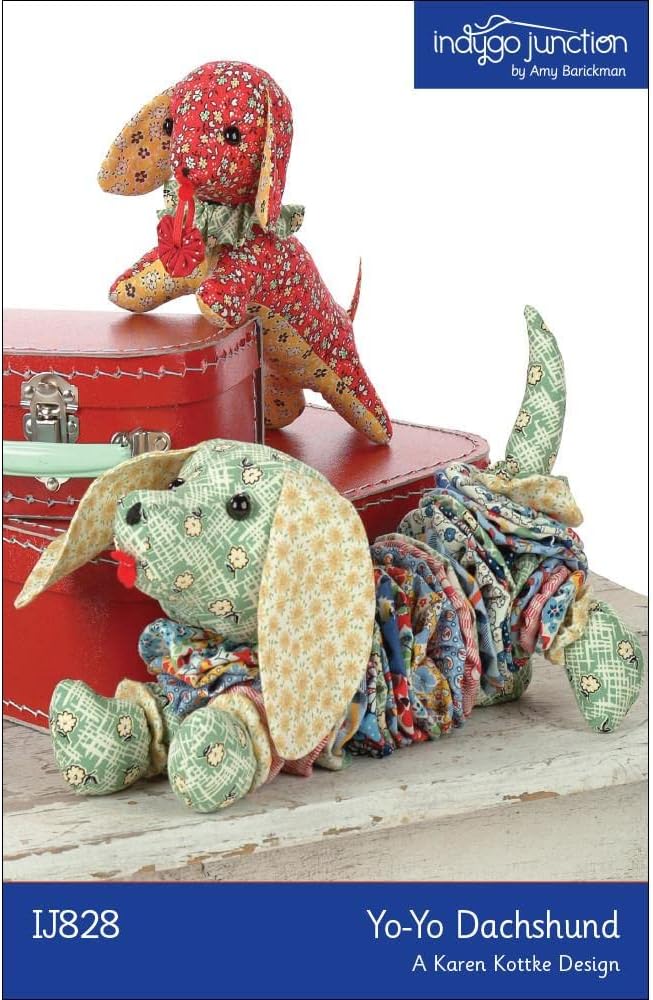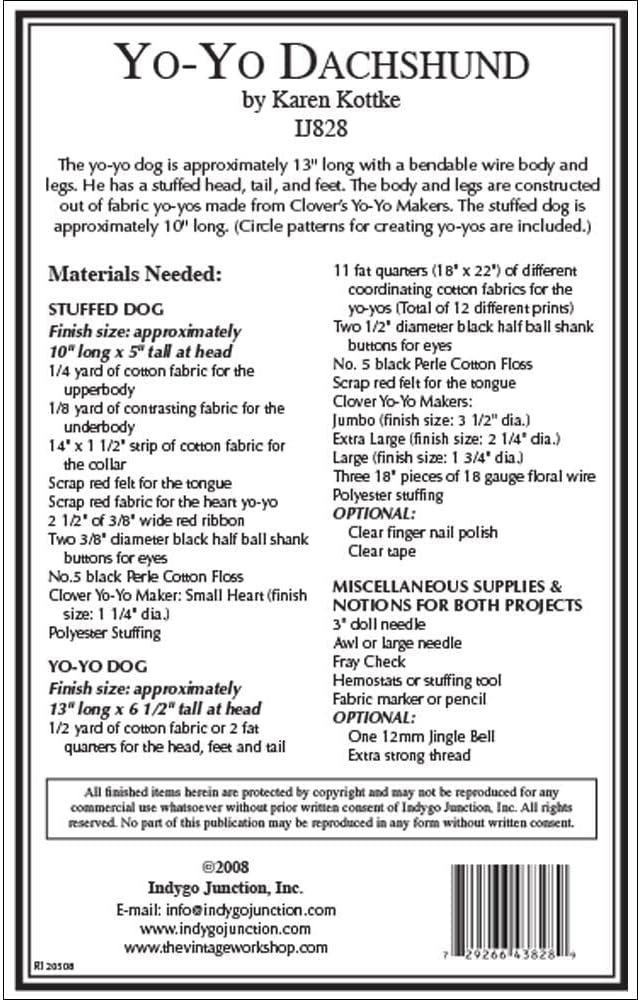
Indygo Junction Yo Stuffed Dachshund Dog Sewing Pattern
Category: Arts, Crafts & Sewing
The yo-yo dog is approximately 13" long and is mostly constructed from Cover's Jumbo and Large Yo-Yo Makers and strung together with heavy-duty thread and wire. The stuffed dog is approximately 10" long.
Features: Original SKU: IJ828 | The yo-yo dog is approximately 13" long and is mostly constructed from Cover's Jumbo and Large Yo-Yo Makers and strung together with heavy-duty thread and wire | The stuffed dog is approximately 10" long